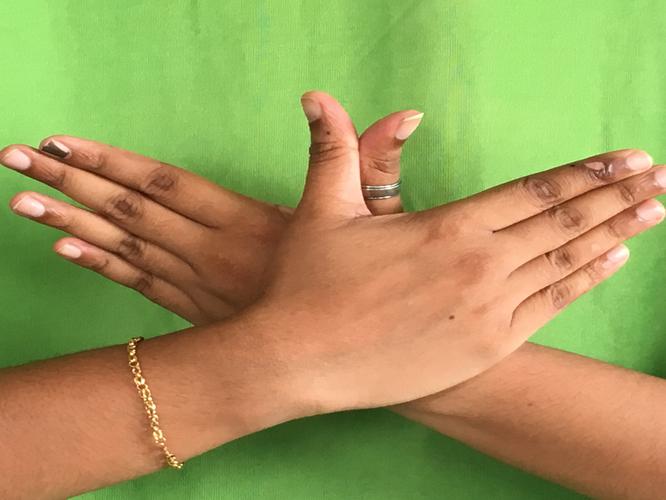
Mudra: Garuda
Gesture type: double_hand